Ramsay MacDonald

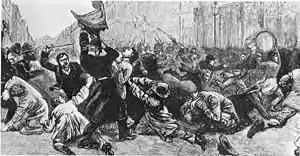
Bloody Sunday

Ramsay MacDonald received an elementary education at the Free Church of Scotland school in Lossiemouth from 1872 to 1875, and then at Drainie Parish School. He left school at the end of the summer term in 1881, at the age of 15, and began work on a nearby farm. In December 1881, he was appointed a pupil teacher at Drainie parish school. In 1885, he moved to Bristol to take up a position as an assistant to Mordaunt Crofton, a clergyman who was attempting to establish a Boys' and Young Men's Guild at St Stephen's Church. In Bristol Ramsay MacDonald joined the Democratic Federation, a Radical organisation, which changed its name a few months later to the Social Democratic Federation (SDF). He remained in the group when it left the SDF to become the Bristol Socialist Society. In early 1886 he moved to London.